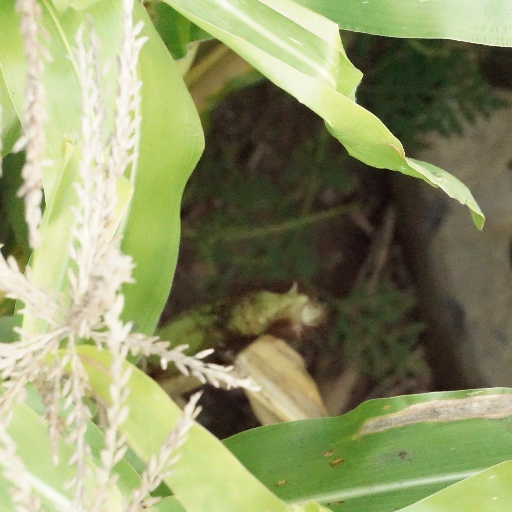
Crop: maize; corn